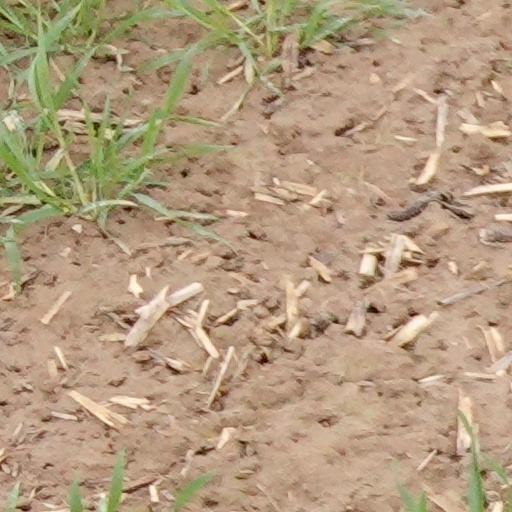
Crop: wheat